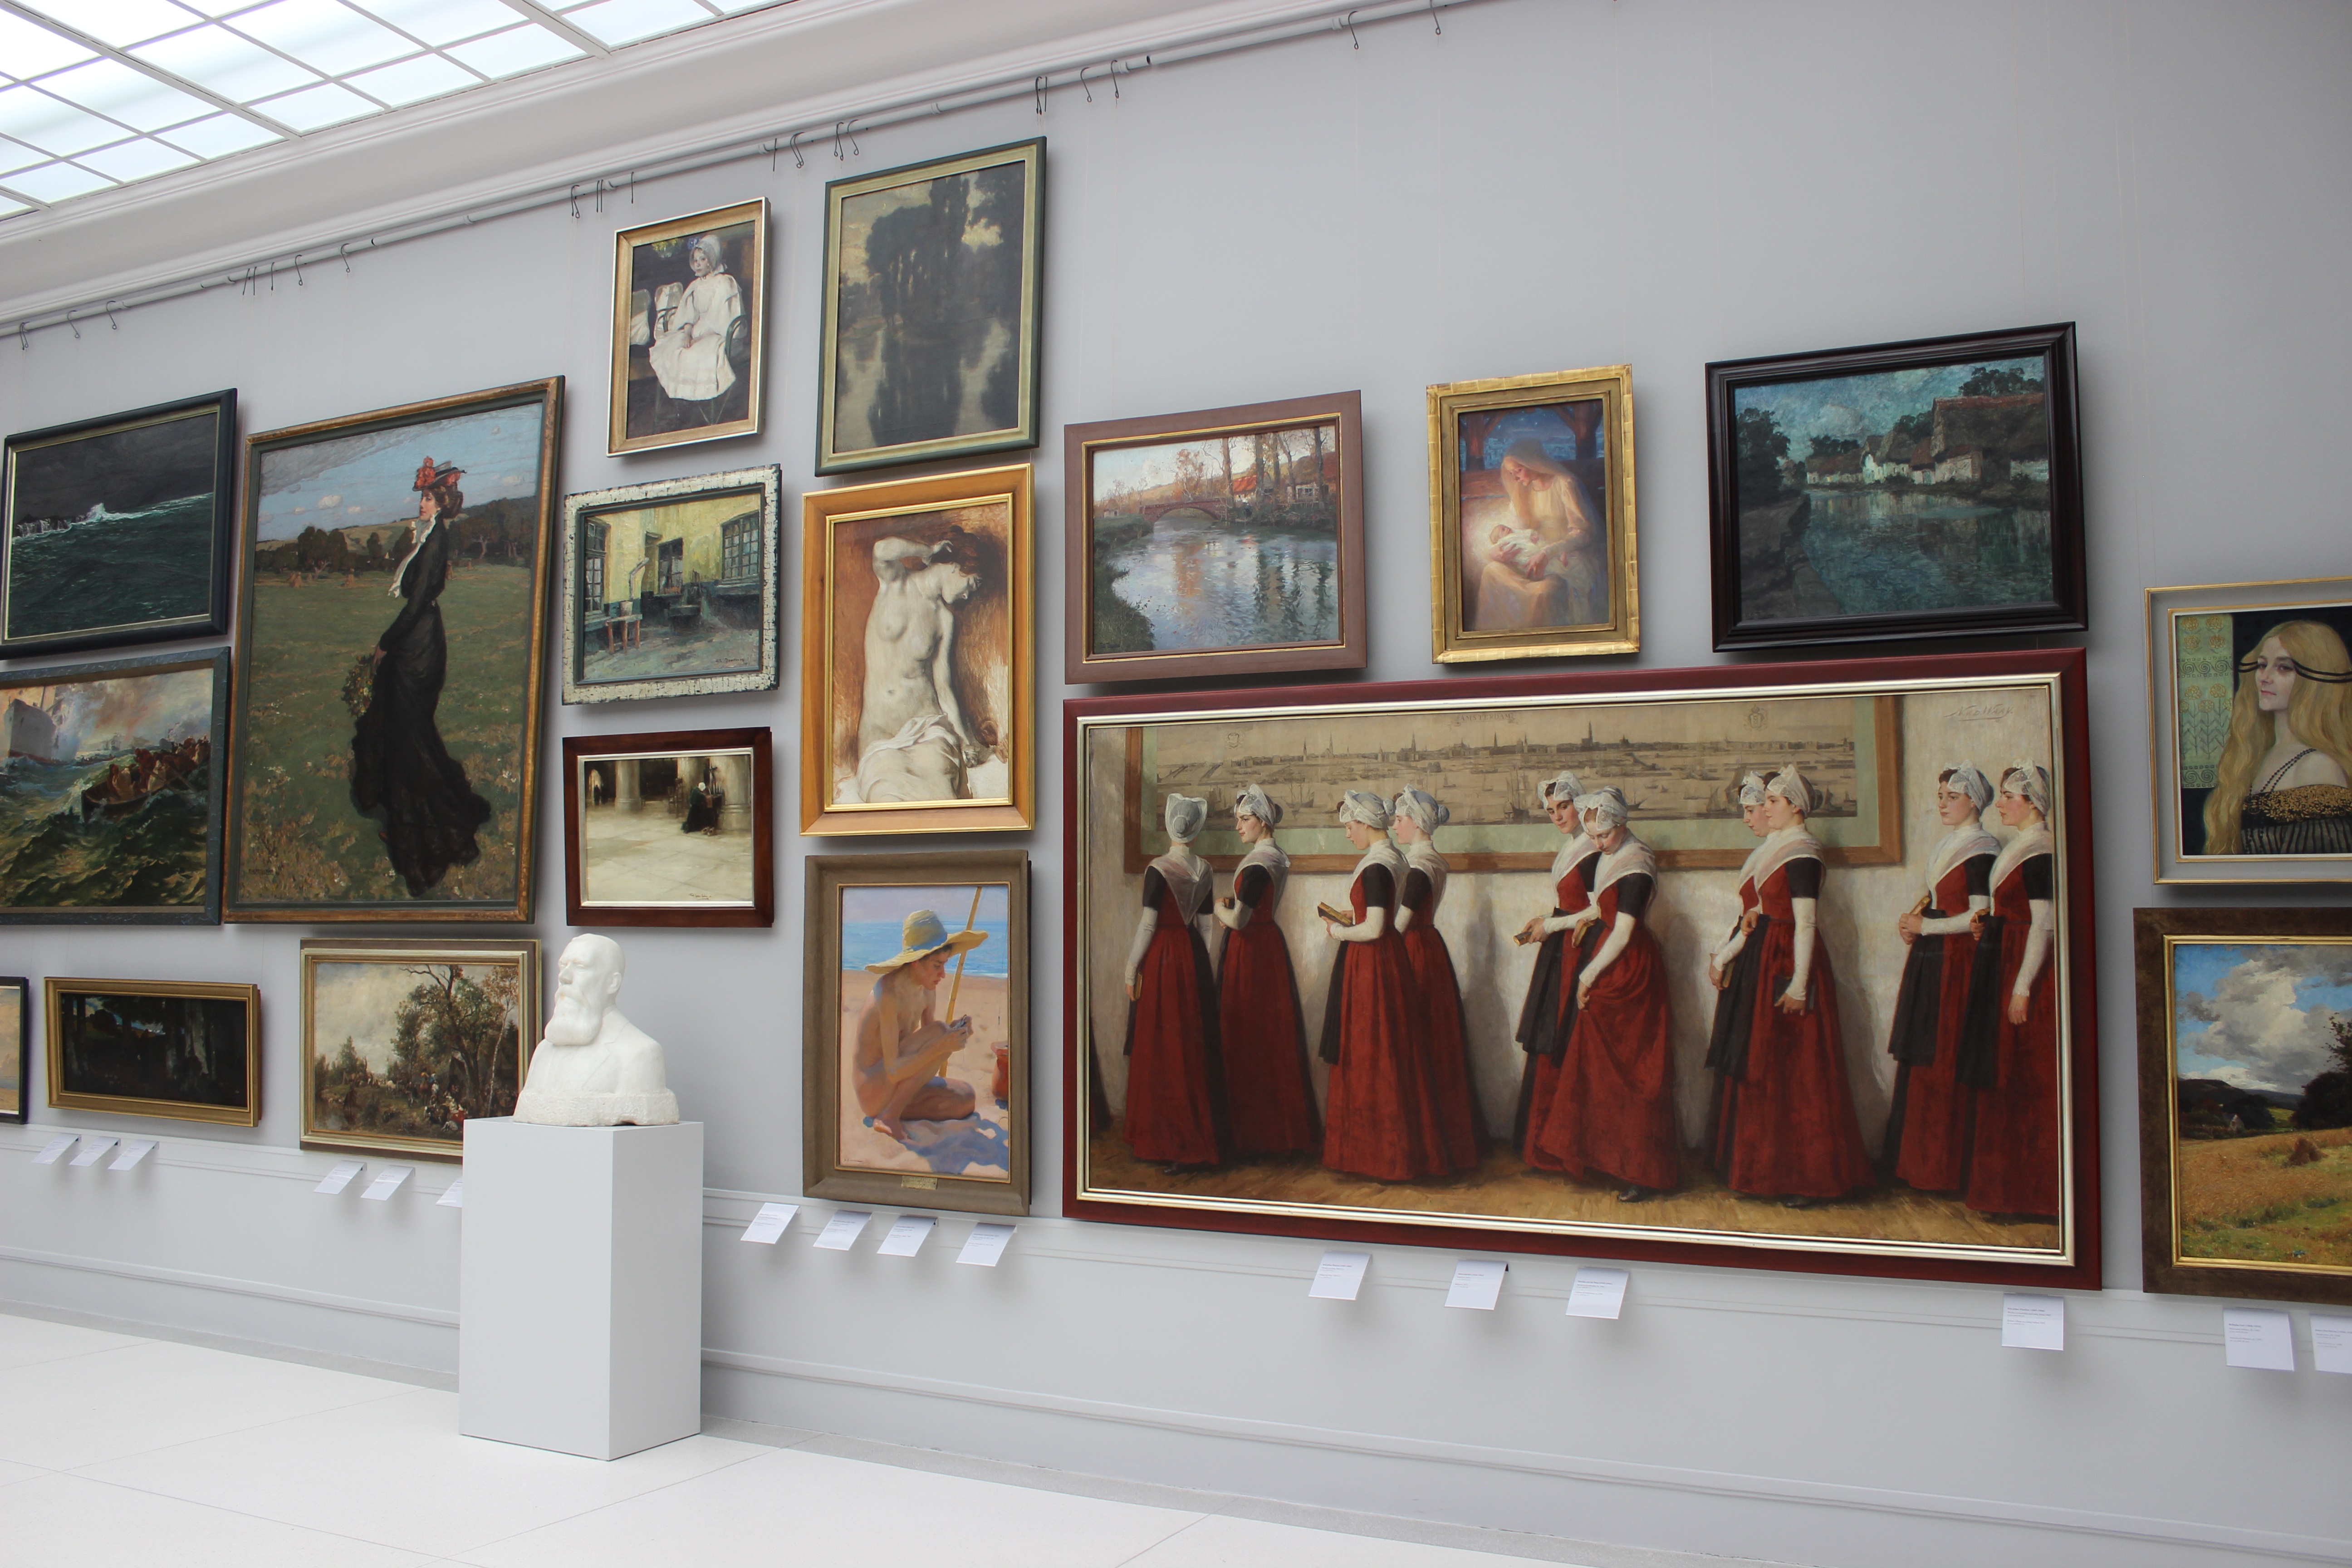
museum, painting, interior design, art, painter, design, poland, tourist attraction, exhibition, modern art, art gallery, art exhibition, works of art, national gallery of art, picture gallery, hanging pictures, artist painter, rogalin